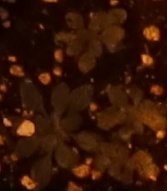
Label: Horseweed